Macrodinychus multispinosus

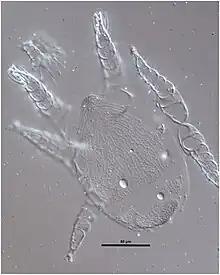
Dorsal view of "M. multispinosus" larva

The life cycle of "M. multispinosus" is similar to that of "Macrodinychus sellnicki""." There are three developmental stages: larval stage, protonymph stage, and deutonymph stage. During the larval stage, the mite is responsible for searching for its host "P. longicornis" pupa. The protonymph and deutonymph stages are two feeding stages, where they remain immobile. As a parasitoid, the "M. multispinosus" larva will remain attached to the ant pupa until adult stage of development, which is usually where the ant pupa will die. The life cycle, on average, lasts for about 30 days from larva to adult. Females will form 7 days after copulation and the larvae will form 37 days later.